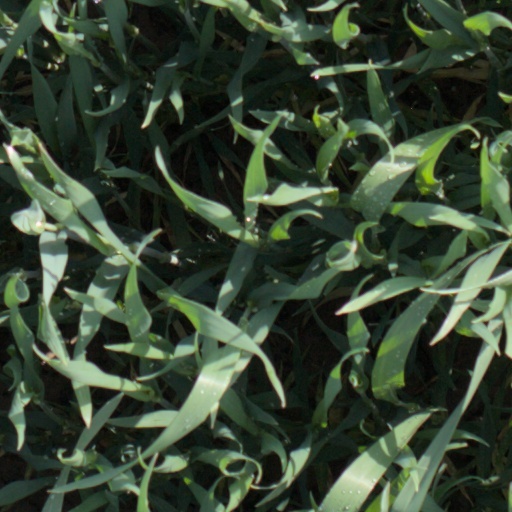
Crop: wheat